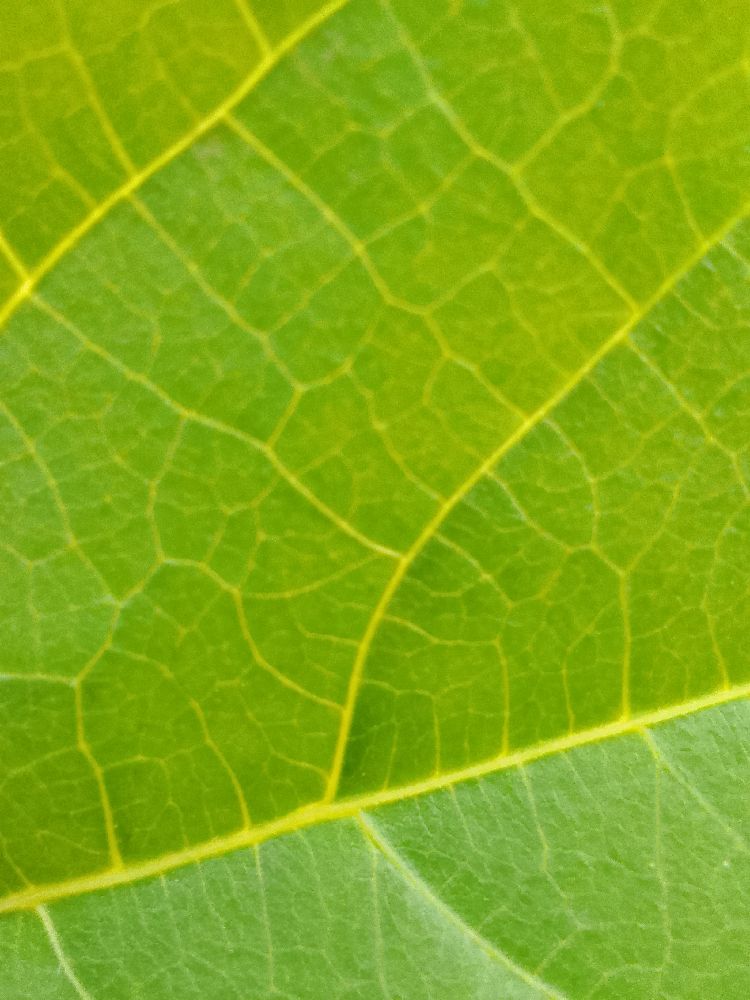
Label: healthy